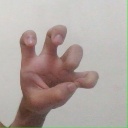
अक्षर: छ